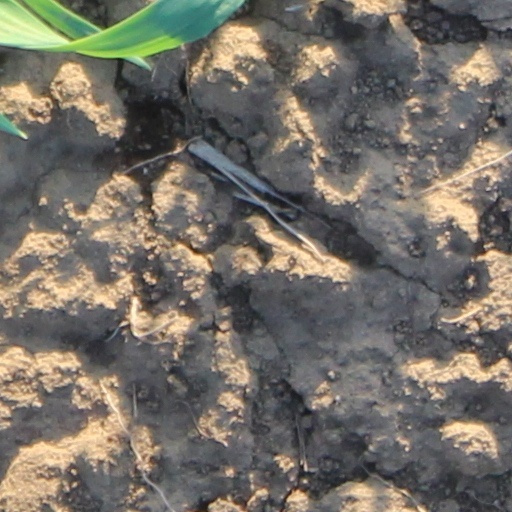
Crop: wheat